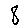
Label: 8